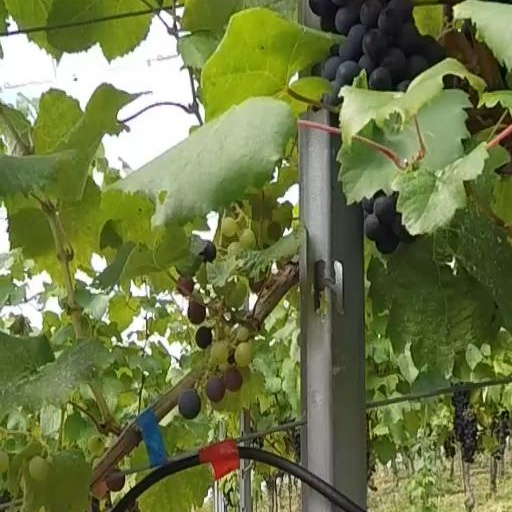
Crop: grape